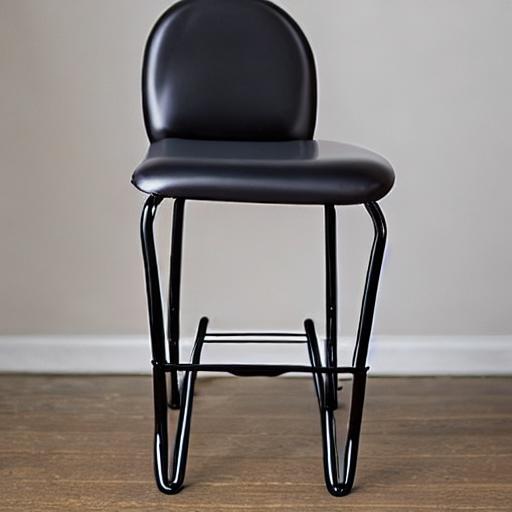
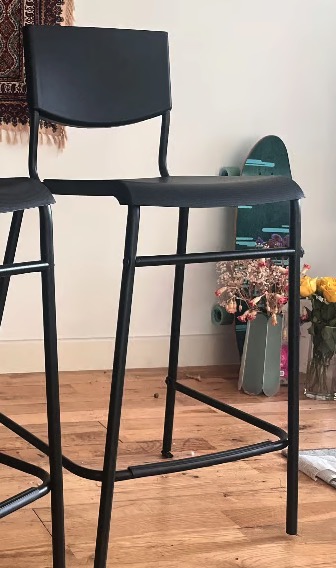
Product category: stool
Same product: no